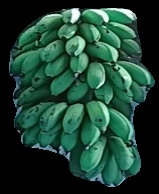
Variety: rasbale
Grade: grade2